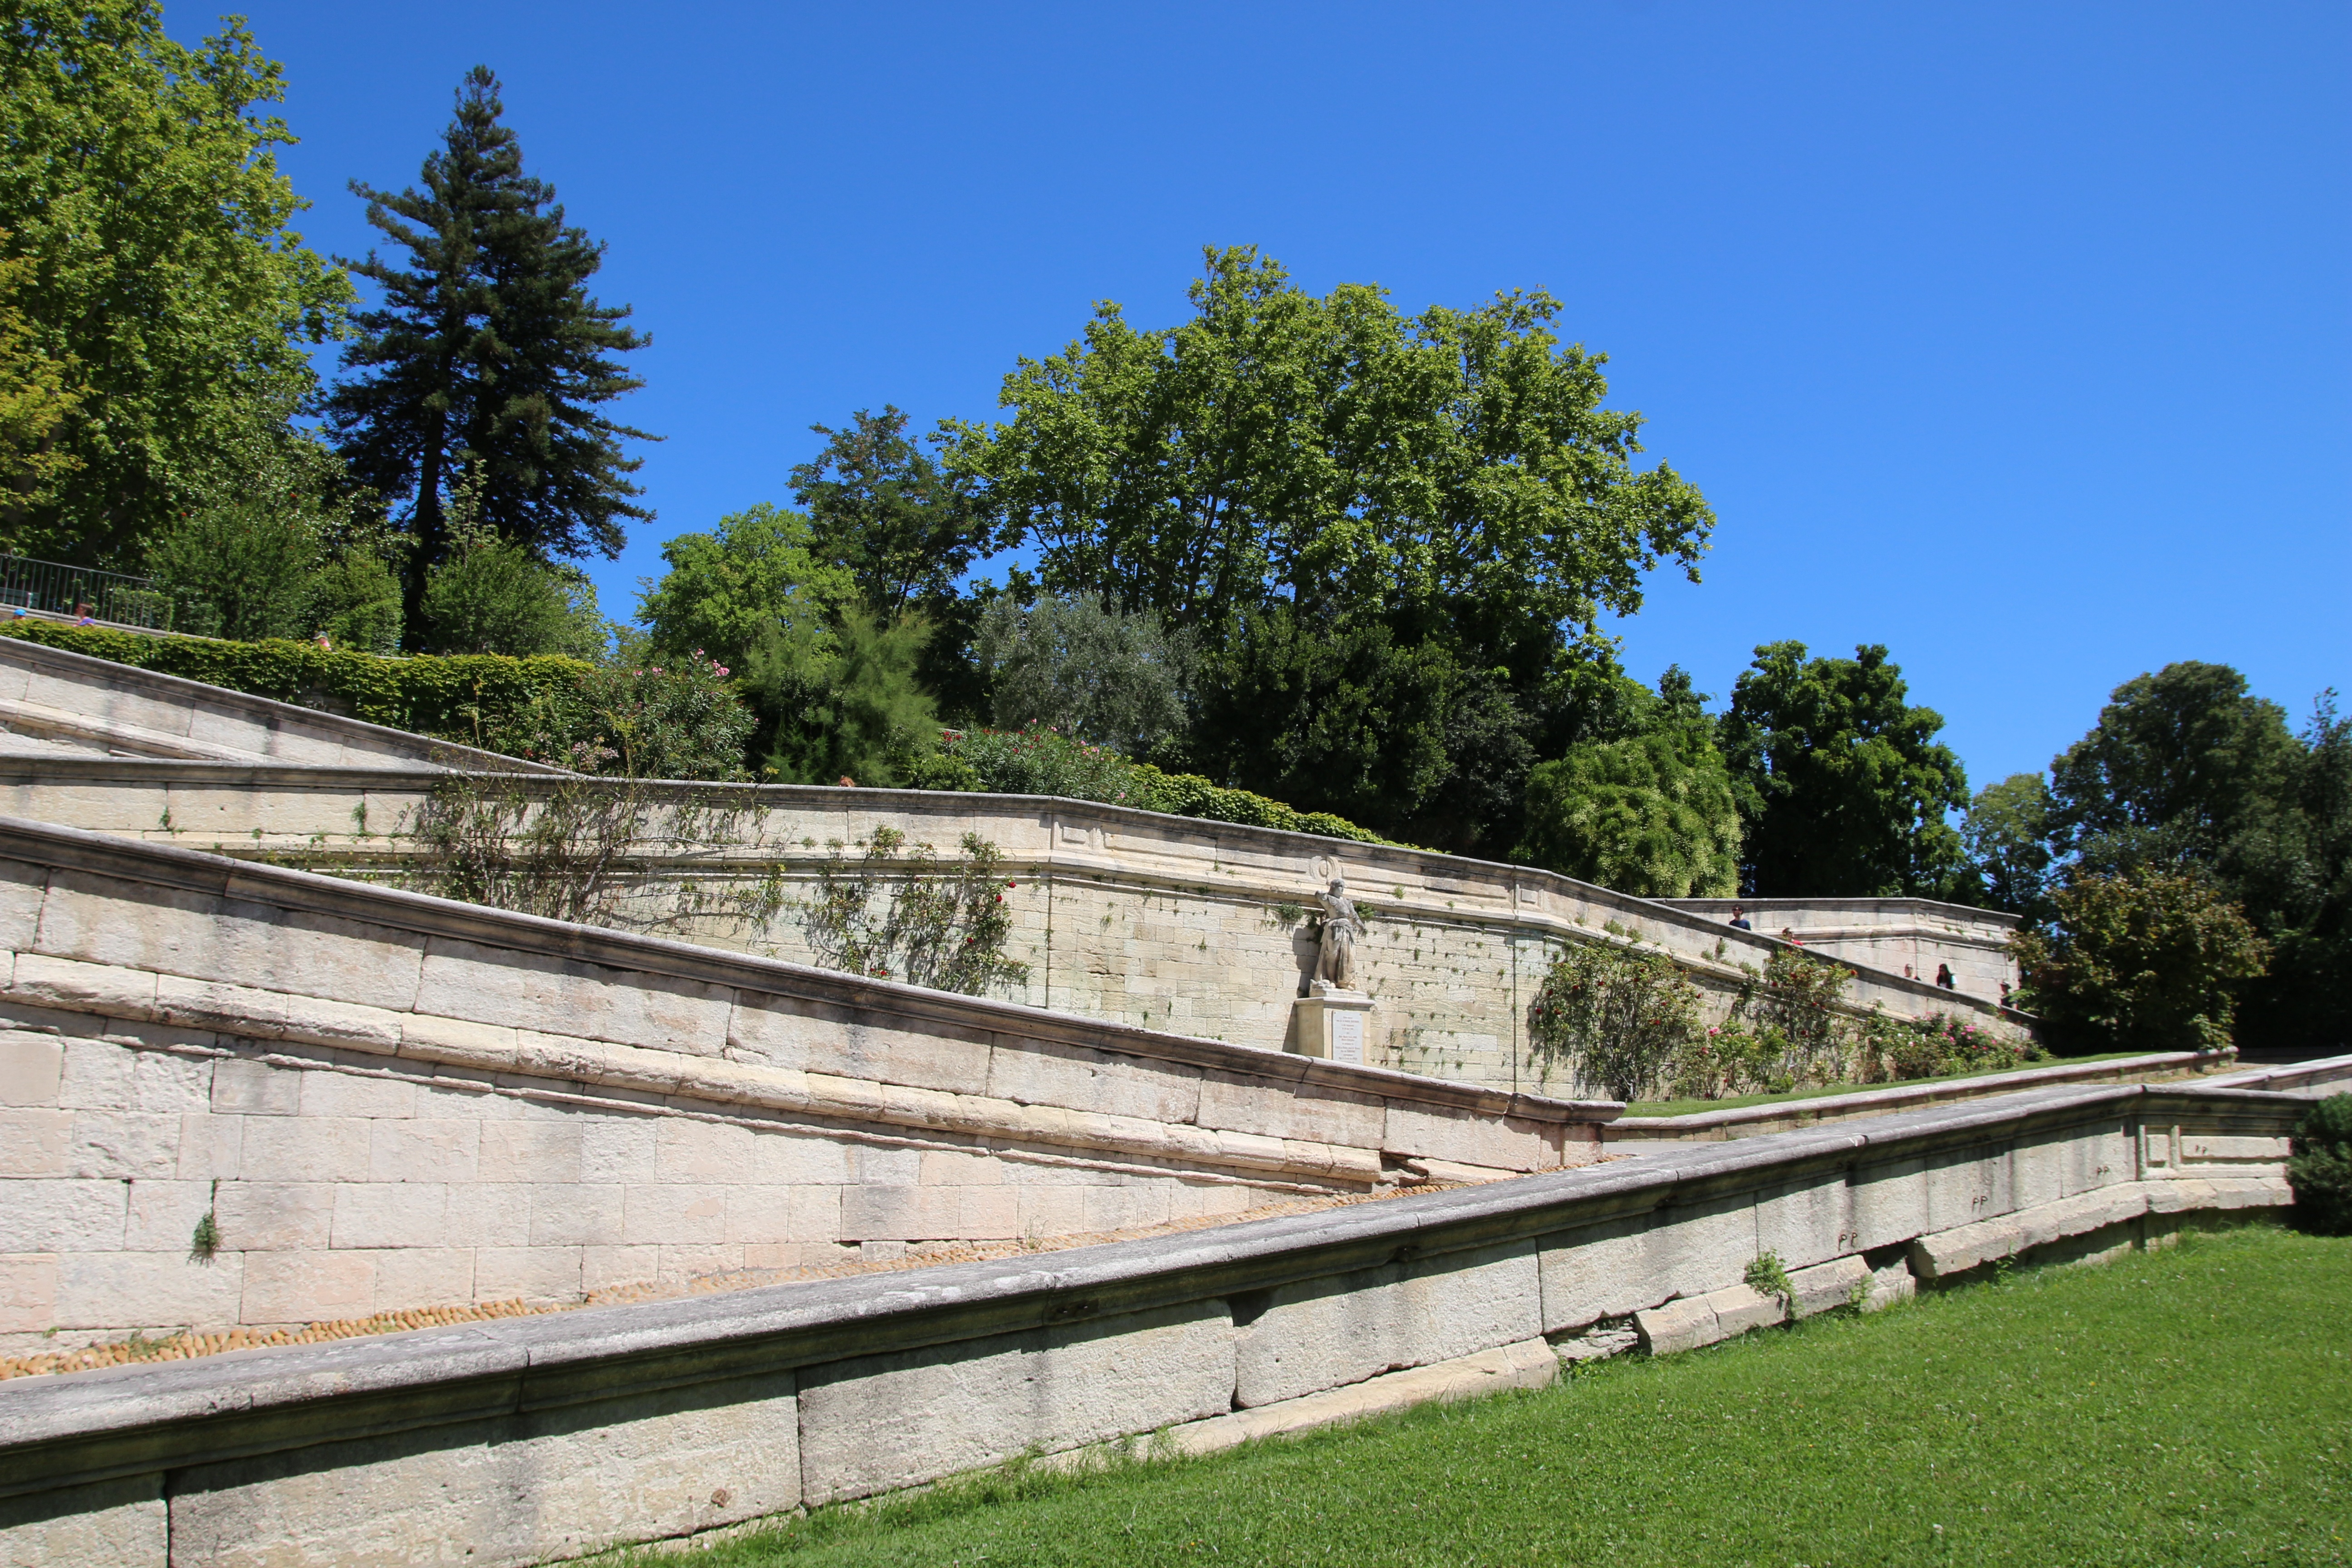
architecture, bridge, building, wall, walkway, france, landmark, reservoir, waterway, places of interest, pope, tourist attraction, estate, avignon, imposing, south of france, palais des papes